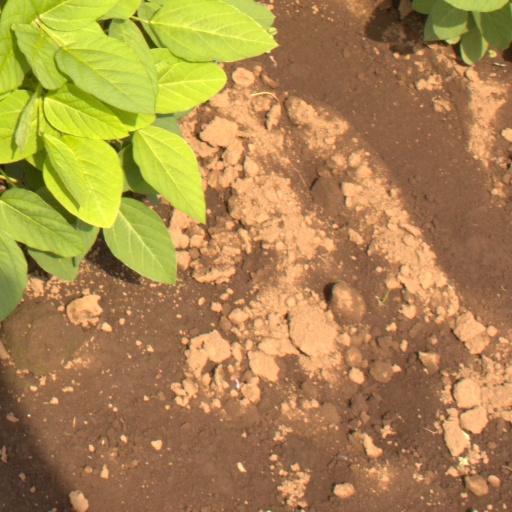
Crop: soybean